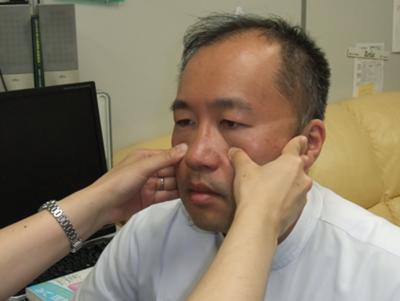
回答: 『左、異常なし。顔、ぶ男』「傷つくわ」『右、異常なし。顔、ぶ男』「傷つくわ」